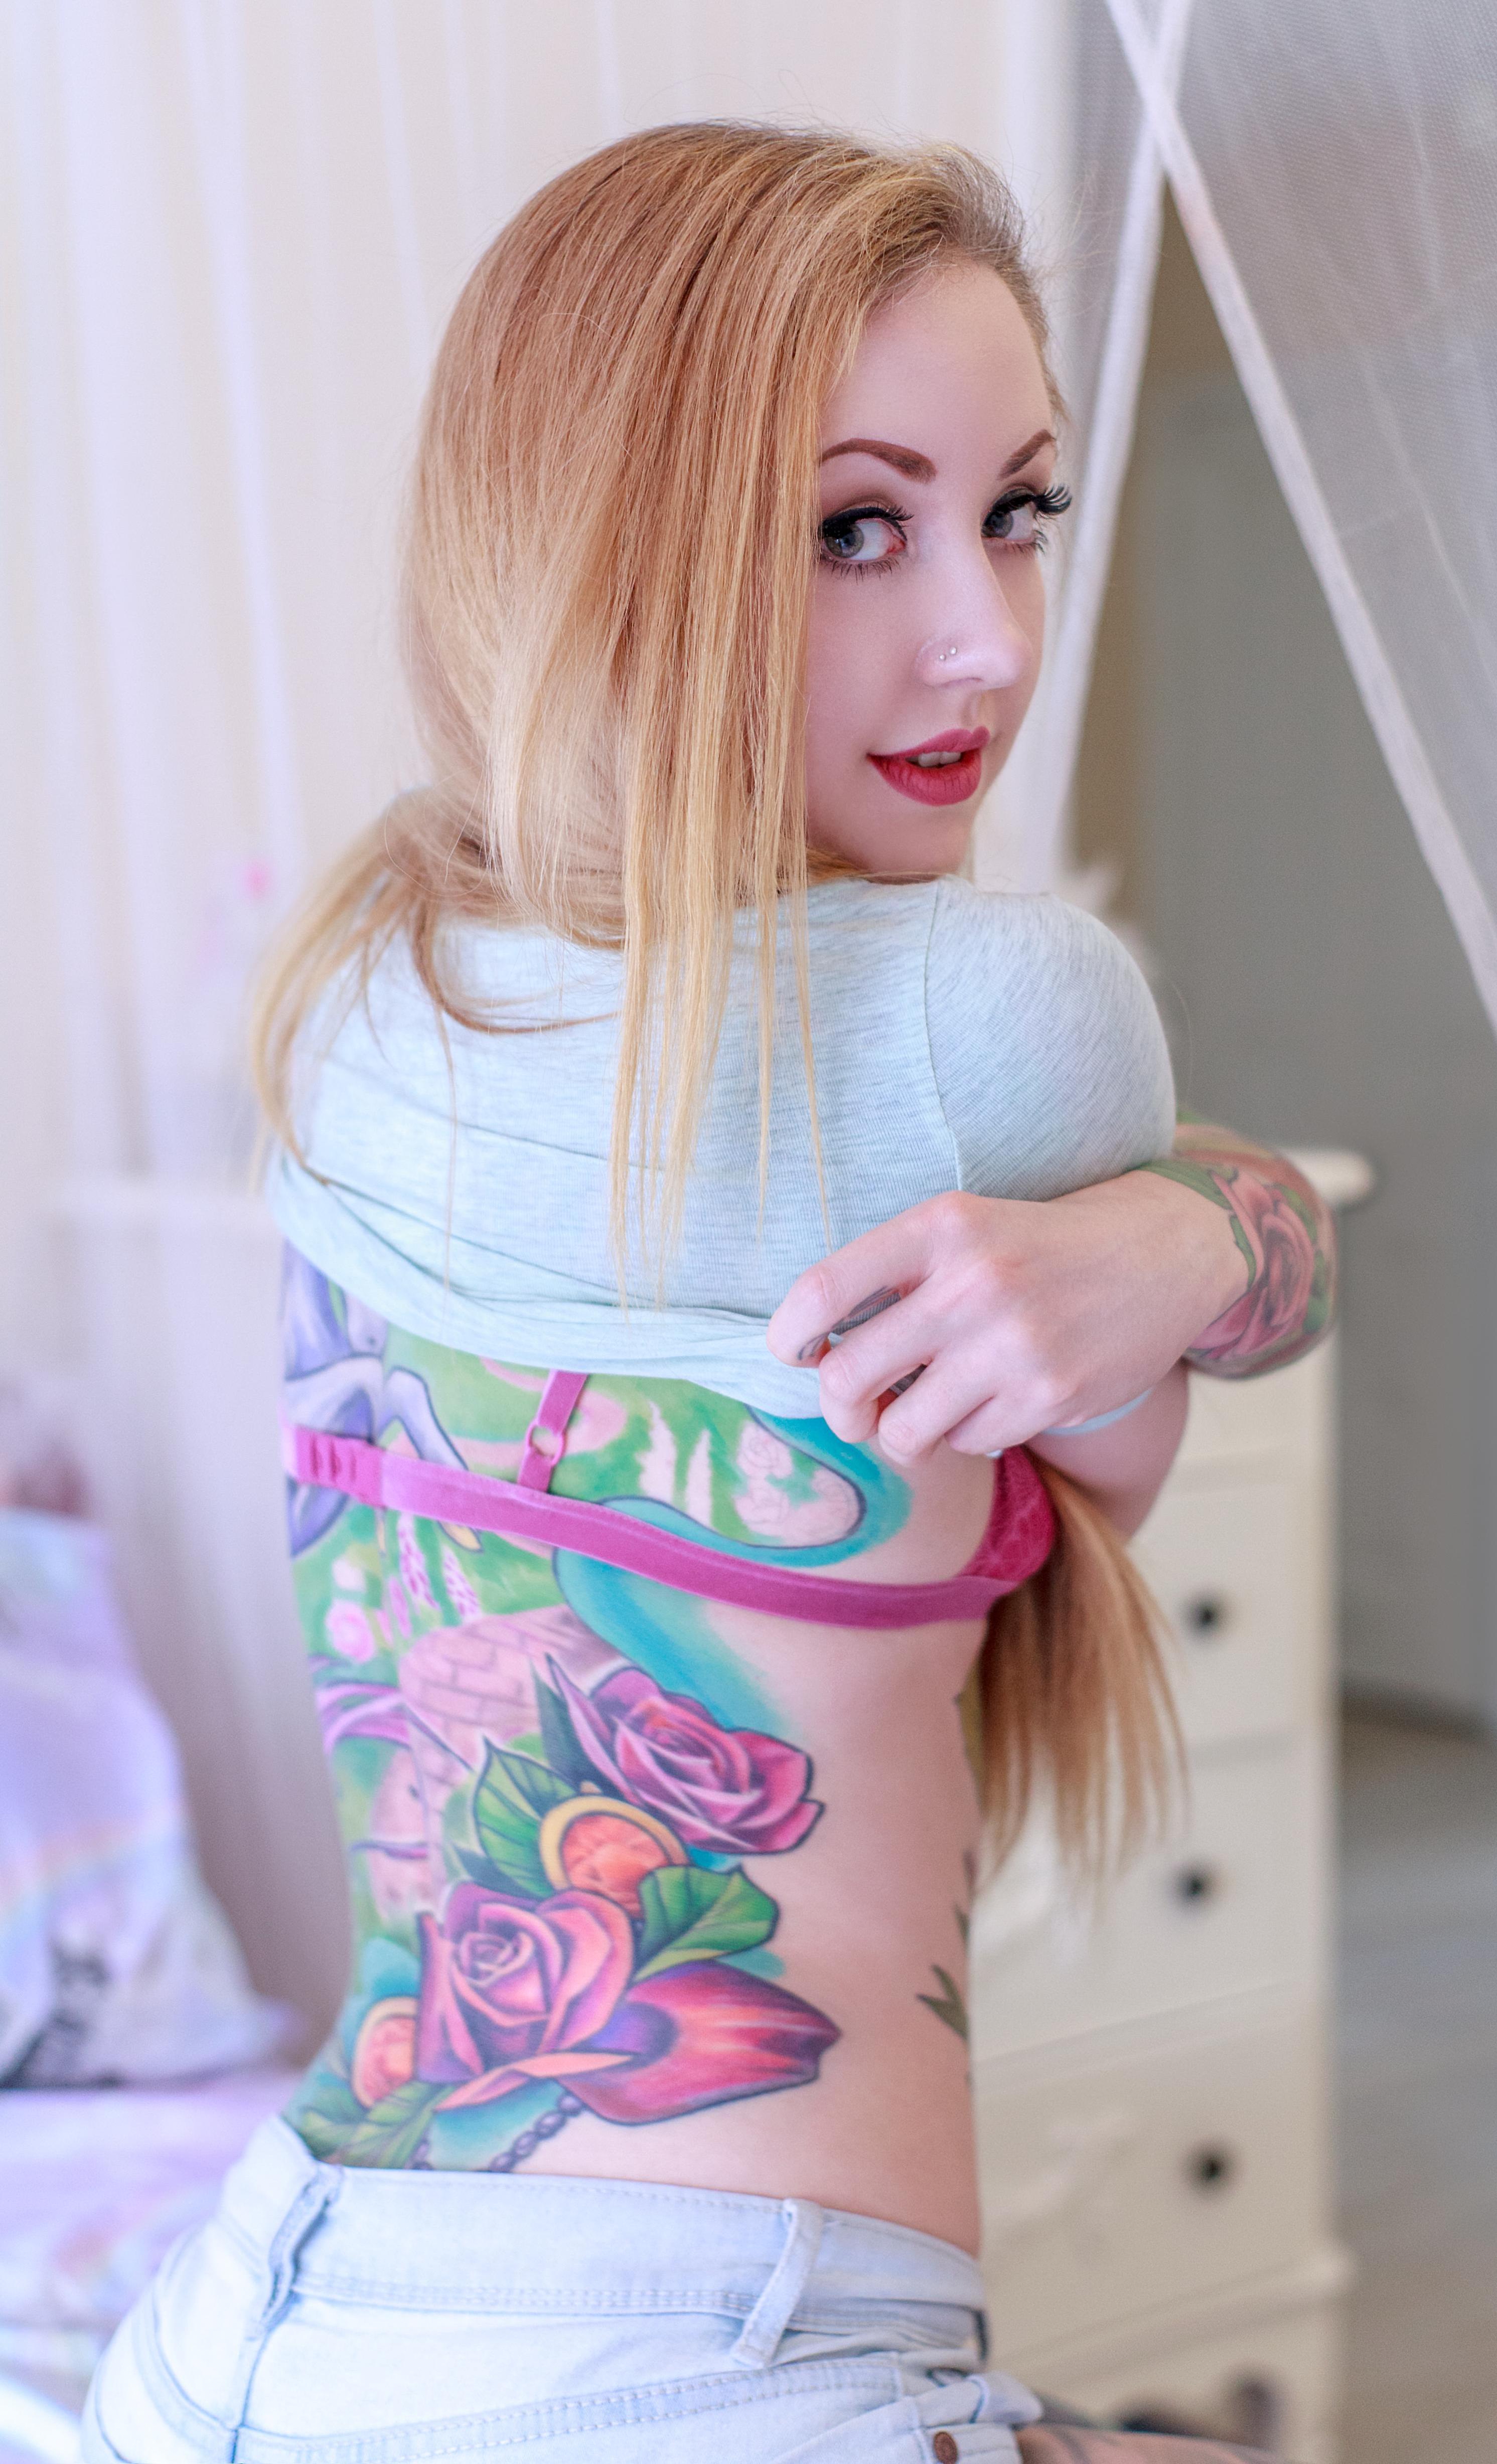
tattoo, person, people, girl, woman, hair, cute, blond, clothing, pink, beauty, hairstyle, long hair, hair coloring, arm, t shirt, lip, shoulder, cool, mouth, neck, muscle, finger, sleeve, brown hair, top